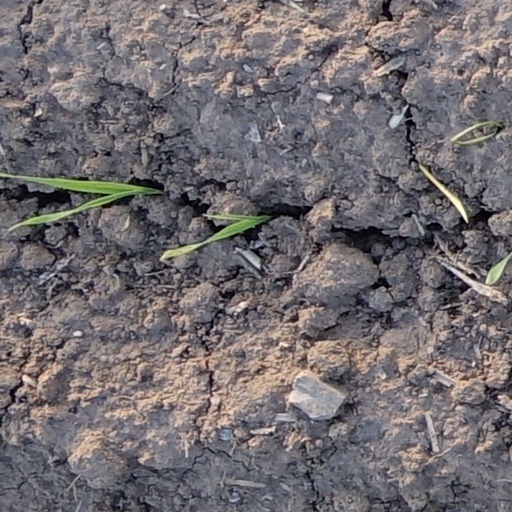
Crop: wheat